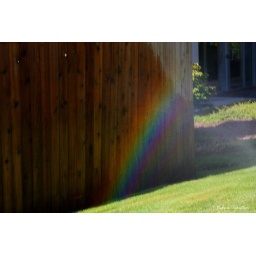
Beautiful Rainbow created by water splash in our office lawn.